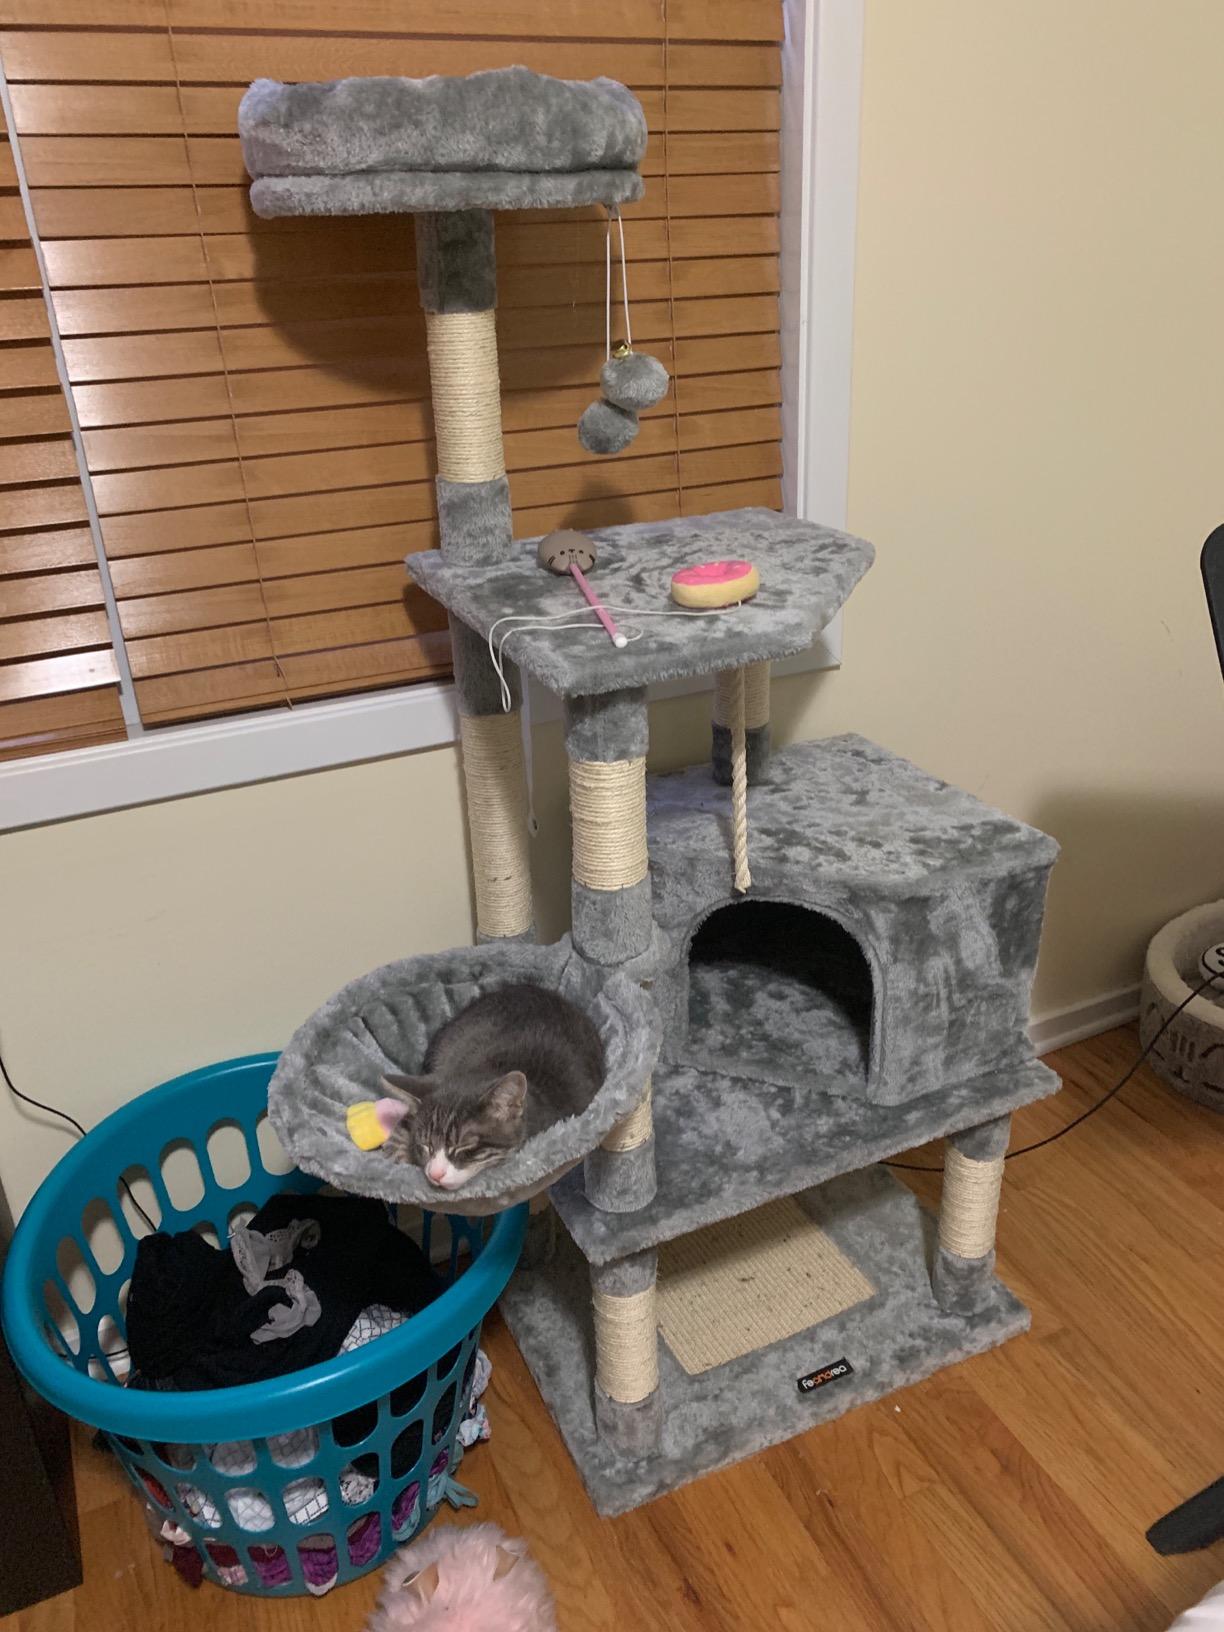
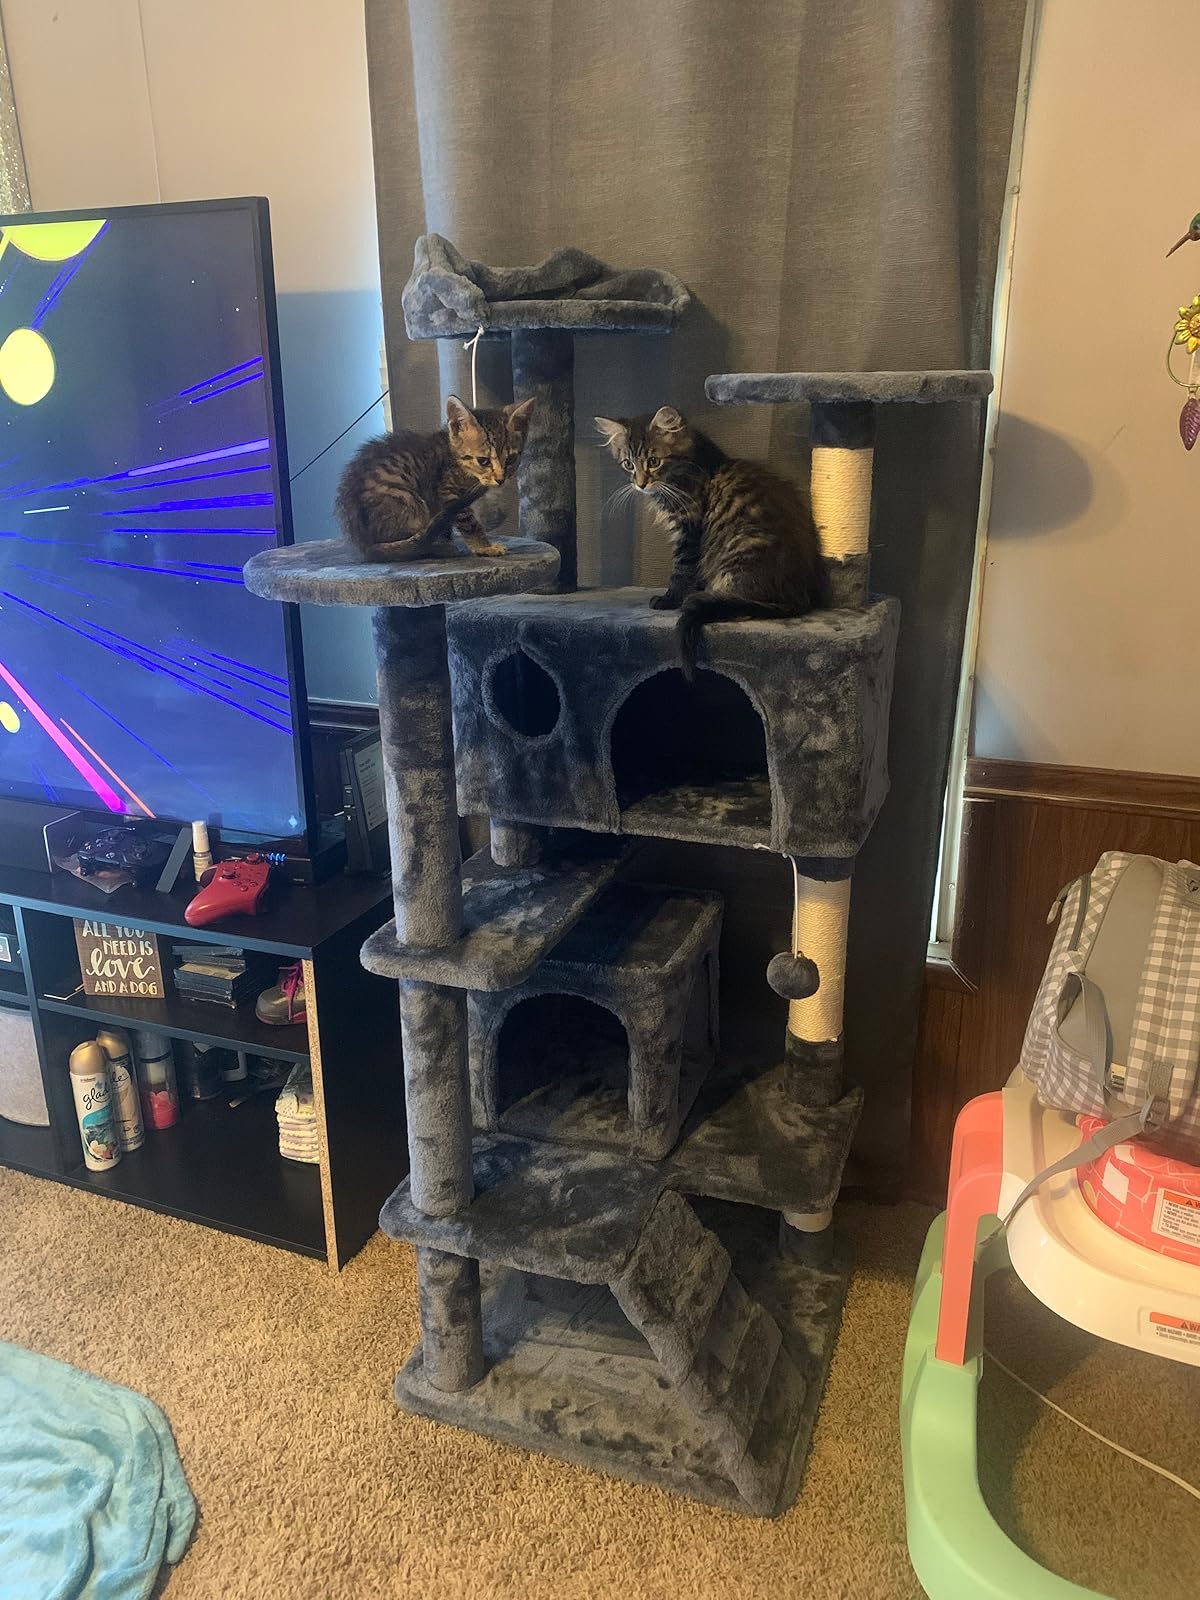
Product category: items_cat tree
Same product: no